Nawab Mohammad Ismail Khan

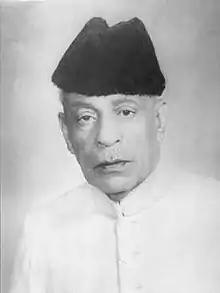
Nawab Mohammad Ismail Khan.

Mohammad Ismail Khan was born in August 1884 in Meerut, a part of the United Provinces of Agra and Oudh. He was born to Nawab Mohammad Ishak Khan of Jehangirabad and was the grandson of the Urdu and Persian poet, Nawab Mustafa Khan Shefta (sometimes spelled as 'Shaifta') –- 'Shaifta/Shefta' being his Urdu pen-name. Upon completing his early schooling in India, he proceeded to England, at the age of twelve to continue his studies as a full-time boarder at Tonbridge School in Tonbridge, Kent. He went on from there to attain his undergraduate credentials from St John's College, Cambridge to thereafter become a barrister of the Honourable Society of the Inner Temple (Inns of Court School of Law).